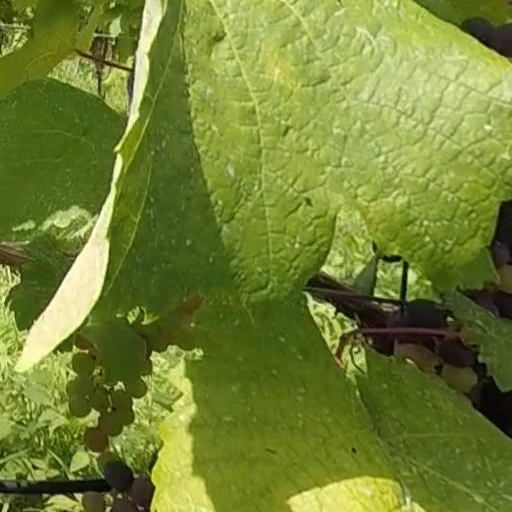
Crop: grape